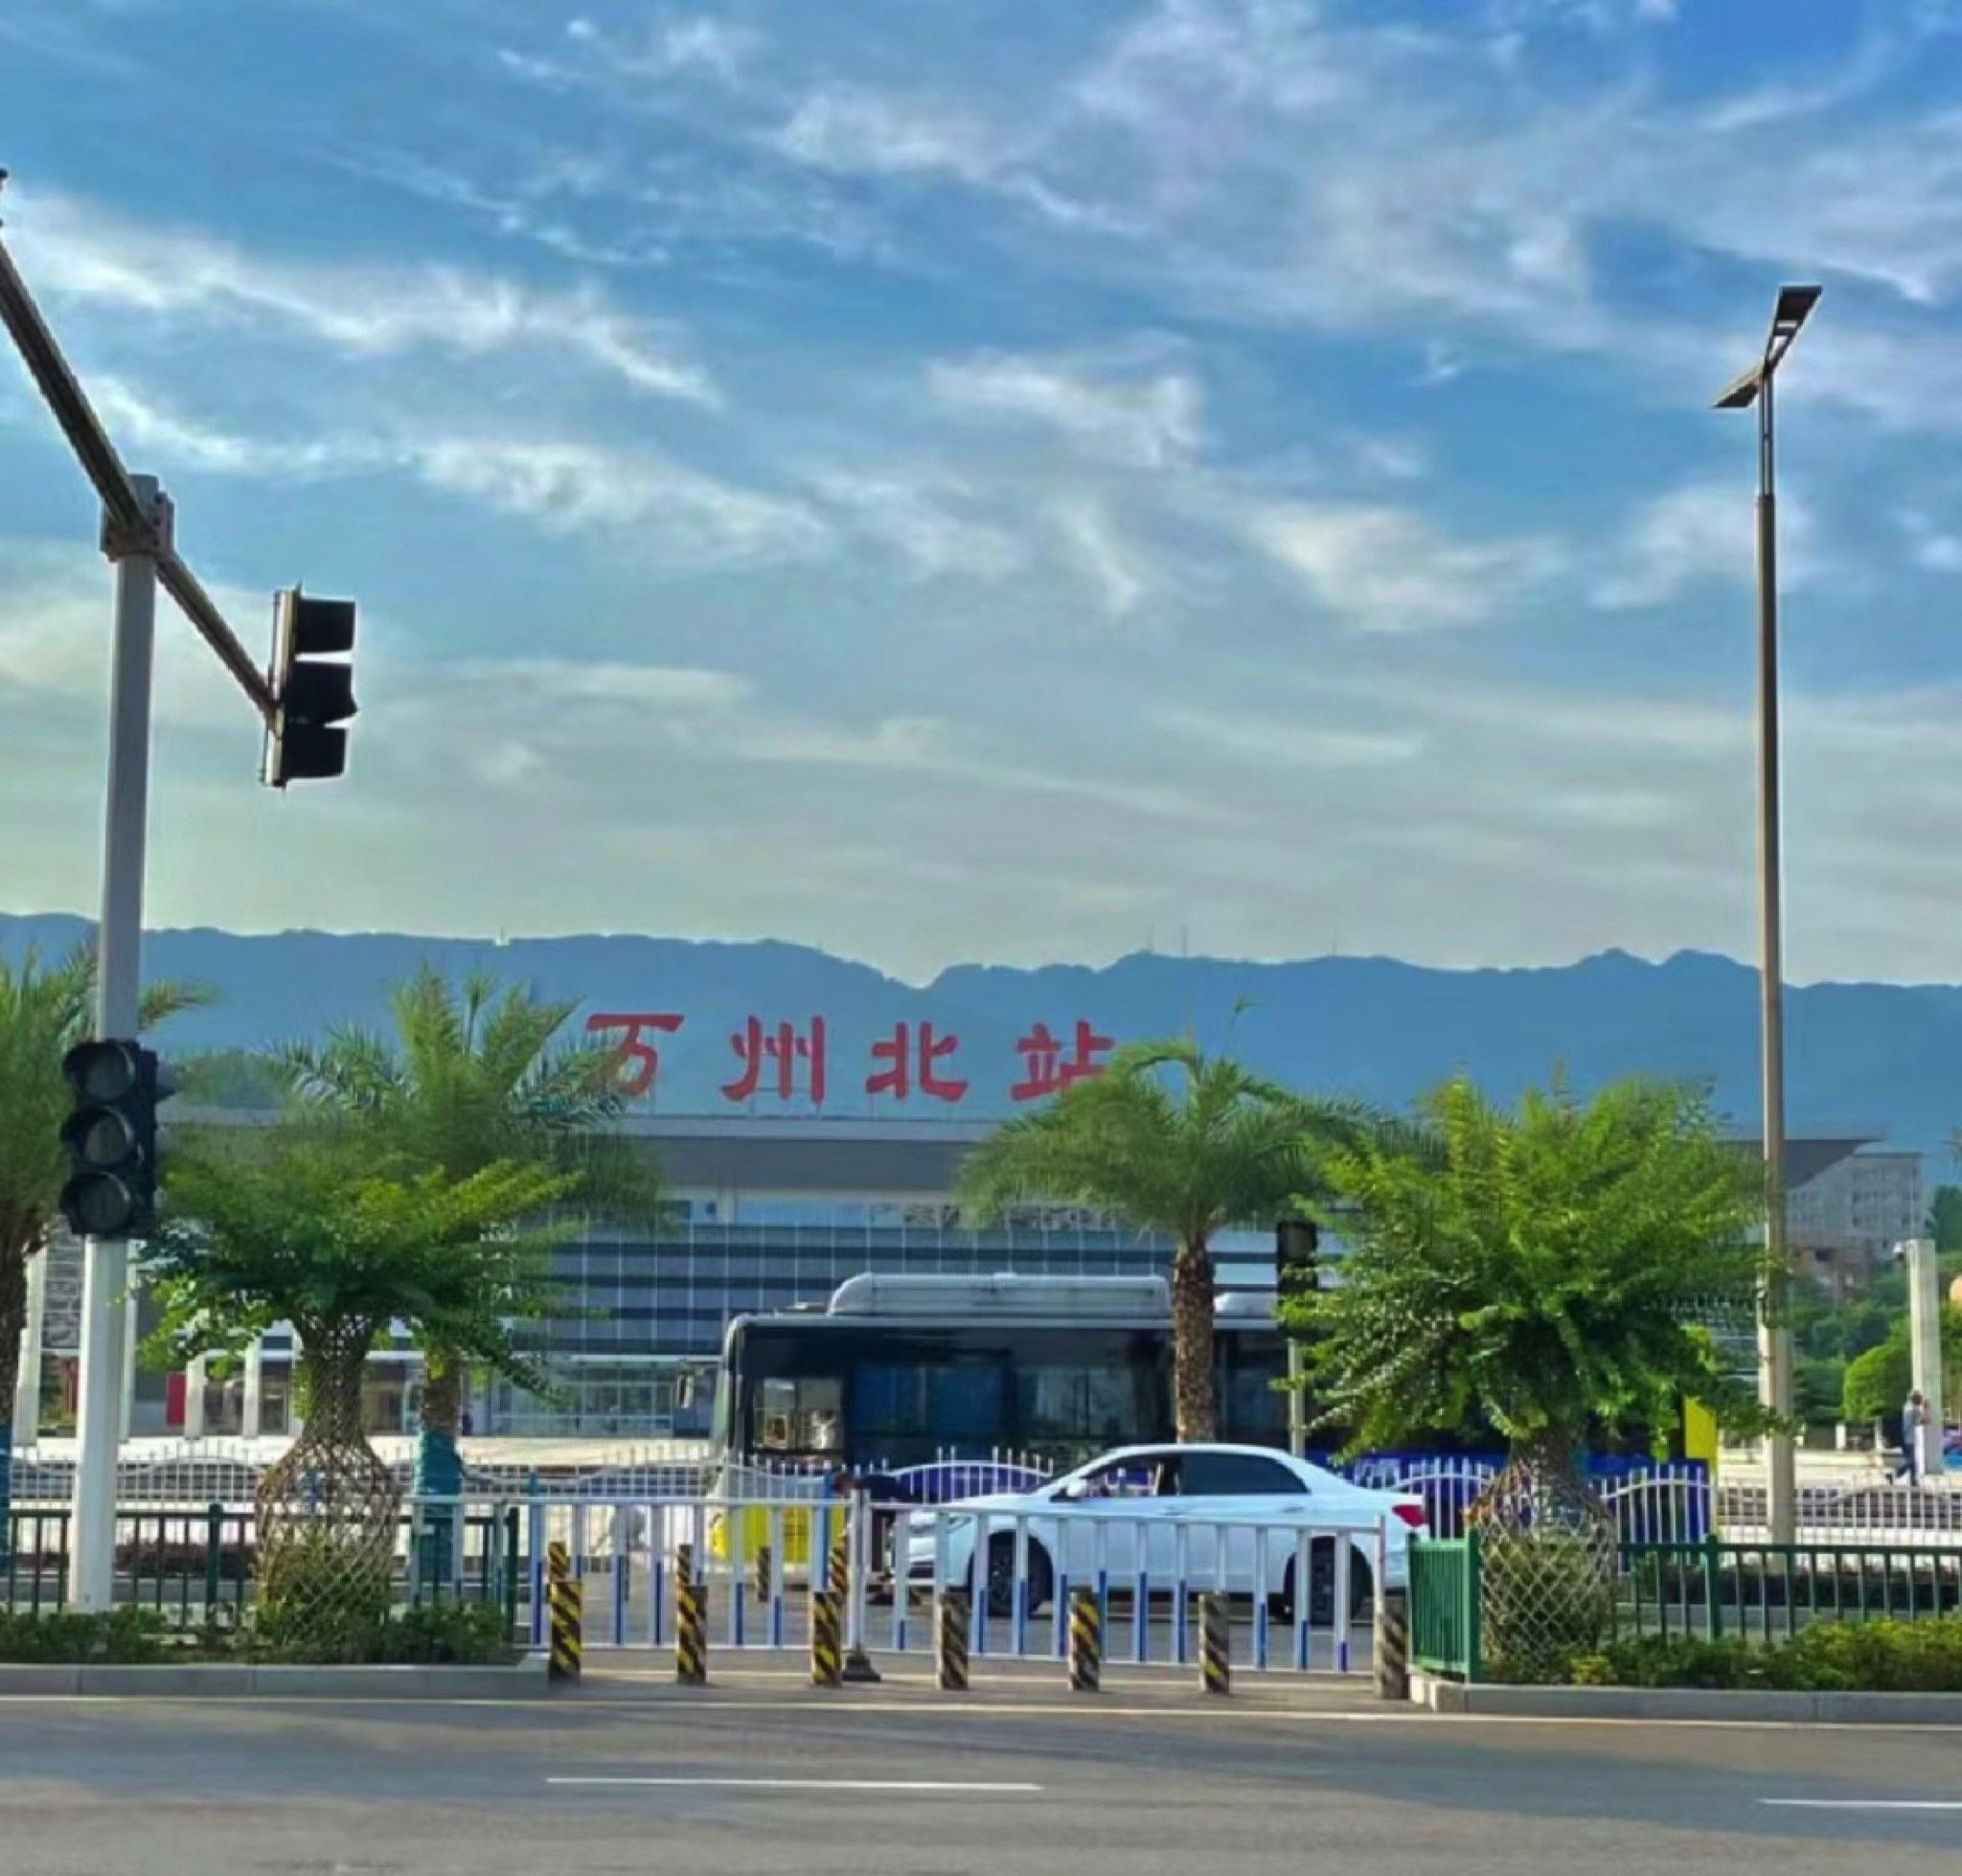
地标名称：万州北站
所在城市：重庆市·万州区